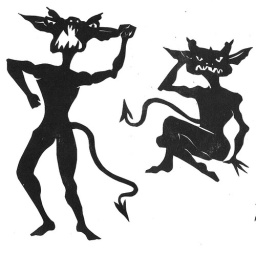
Cut from black paper to represent the shadows in my story.